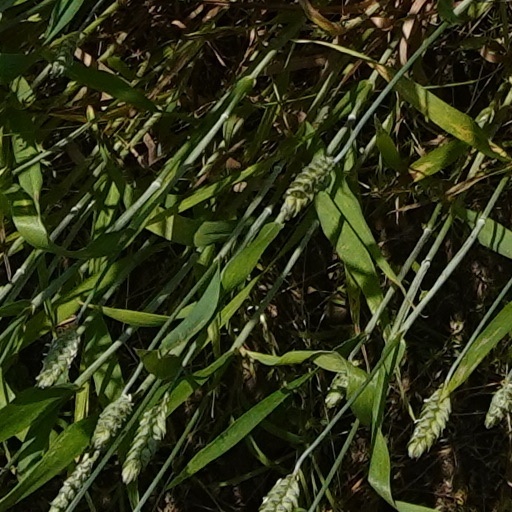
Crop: wheat